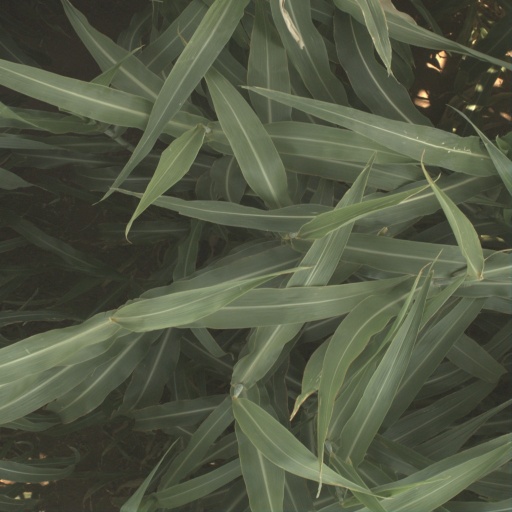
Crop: sorghum